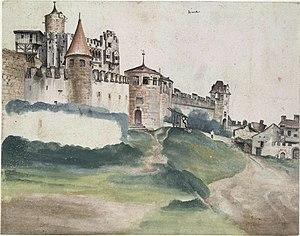
Le château de Trente (1495) Inscription
Le château du Bon-Conseil est l'un des plus célèbres bâtiments de Trente et un des plus grands monuments du Trentin-Haut-Adige. Résidence des princes-évêques de Trente du XIIIᵉ siècle à la fin du XVIIIᵉ siècle, le château est composé d'une série de bâtiments d'époques différentes, enfermés dans une enceinte protectrice dans une position légèrement surélevée par rapport à la ville.